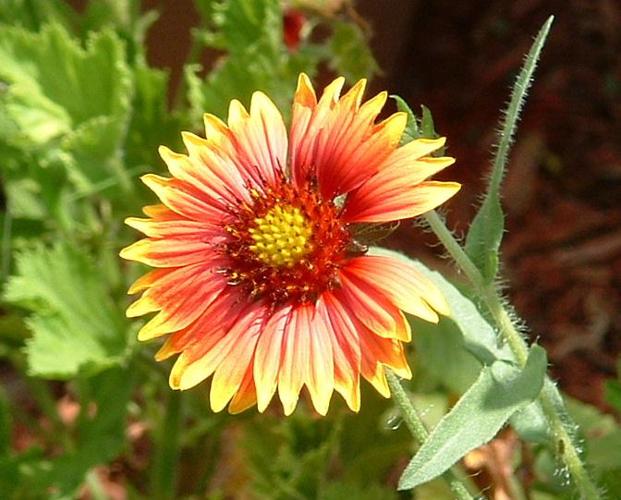
Label: blanket flower